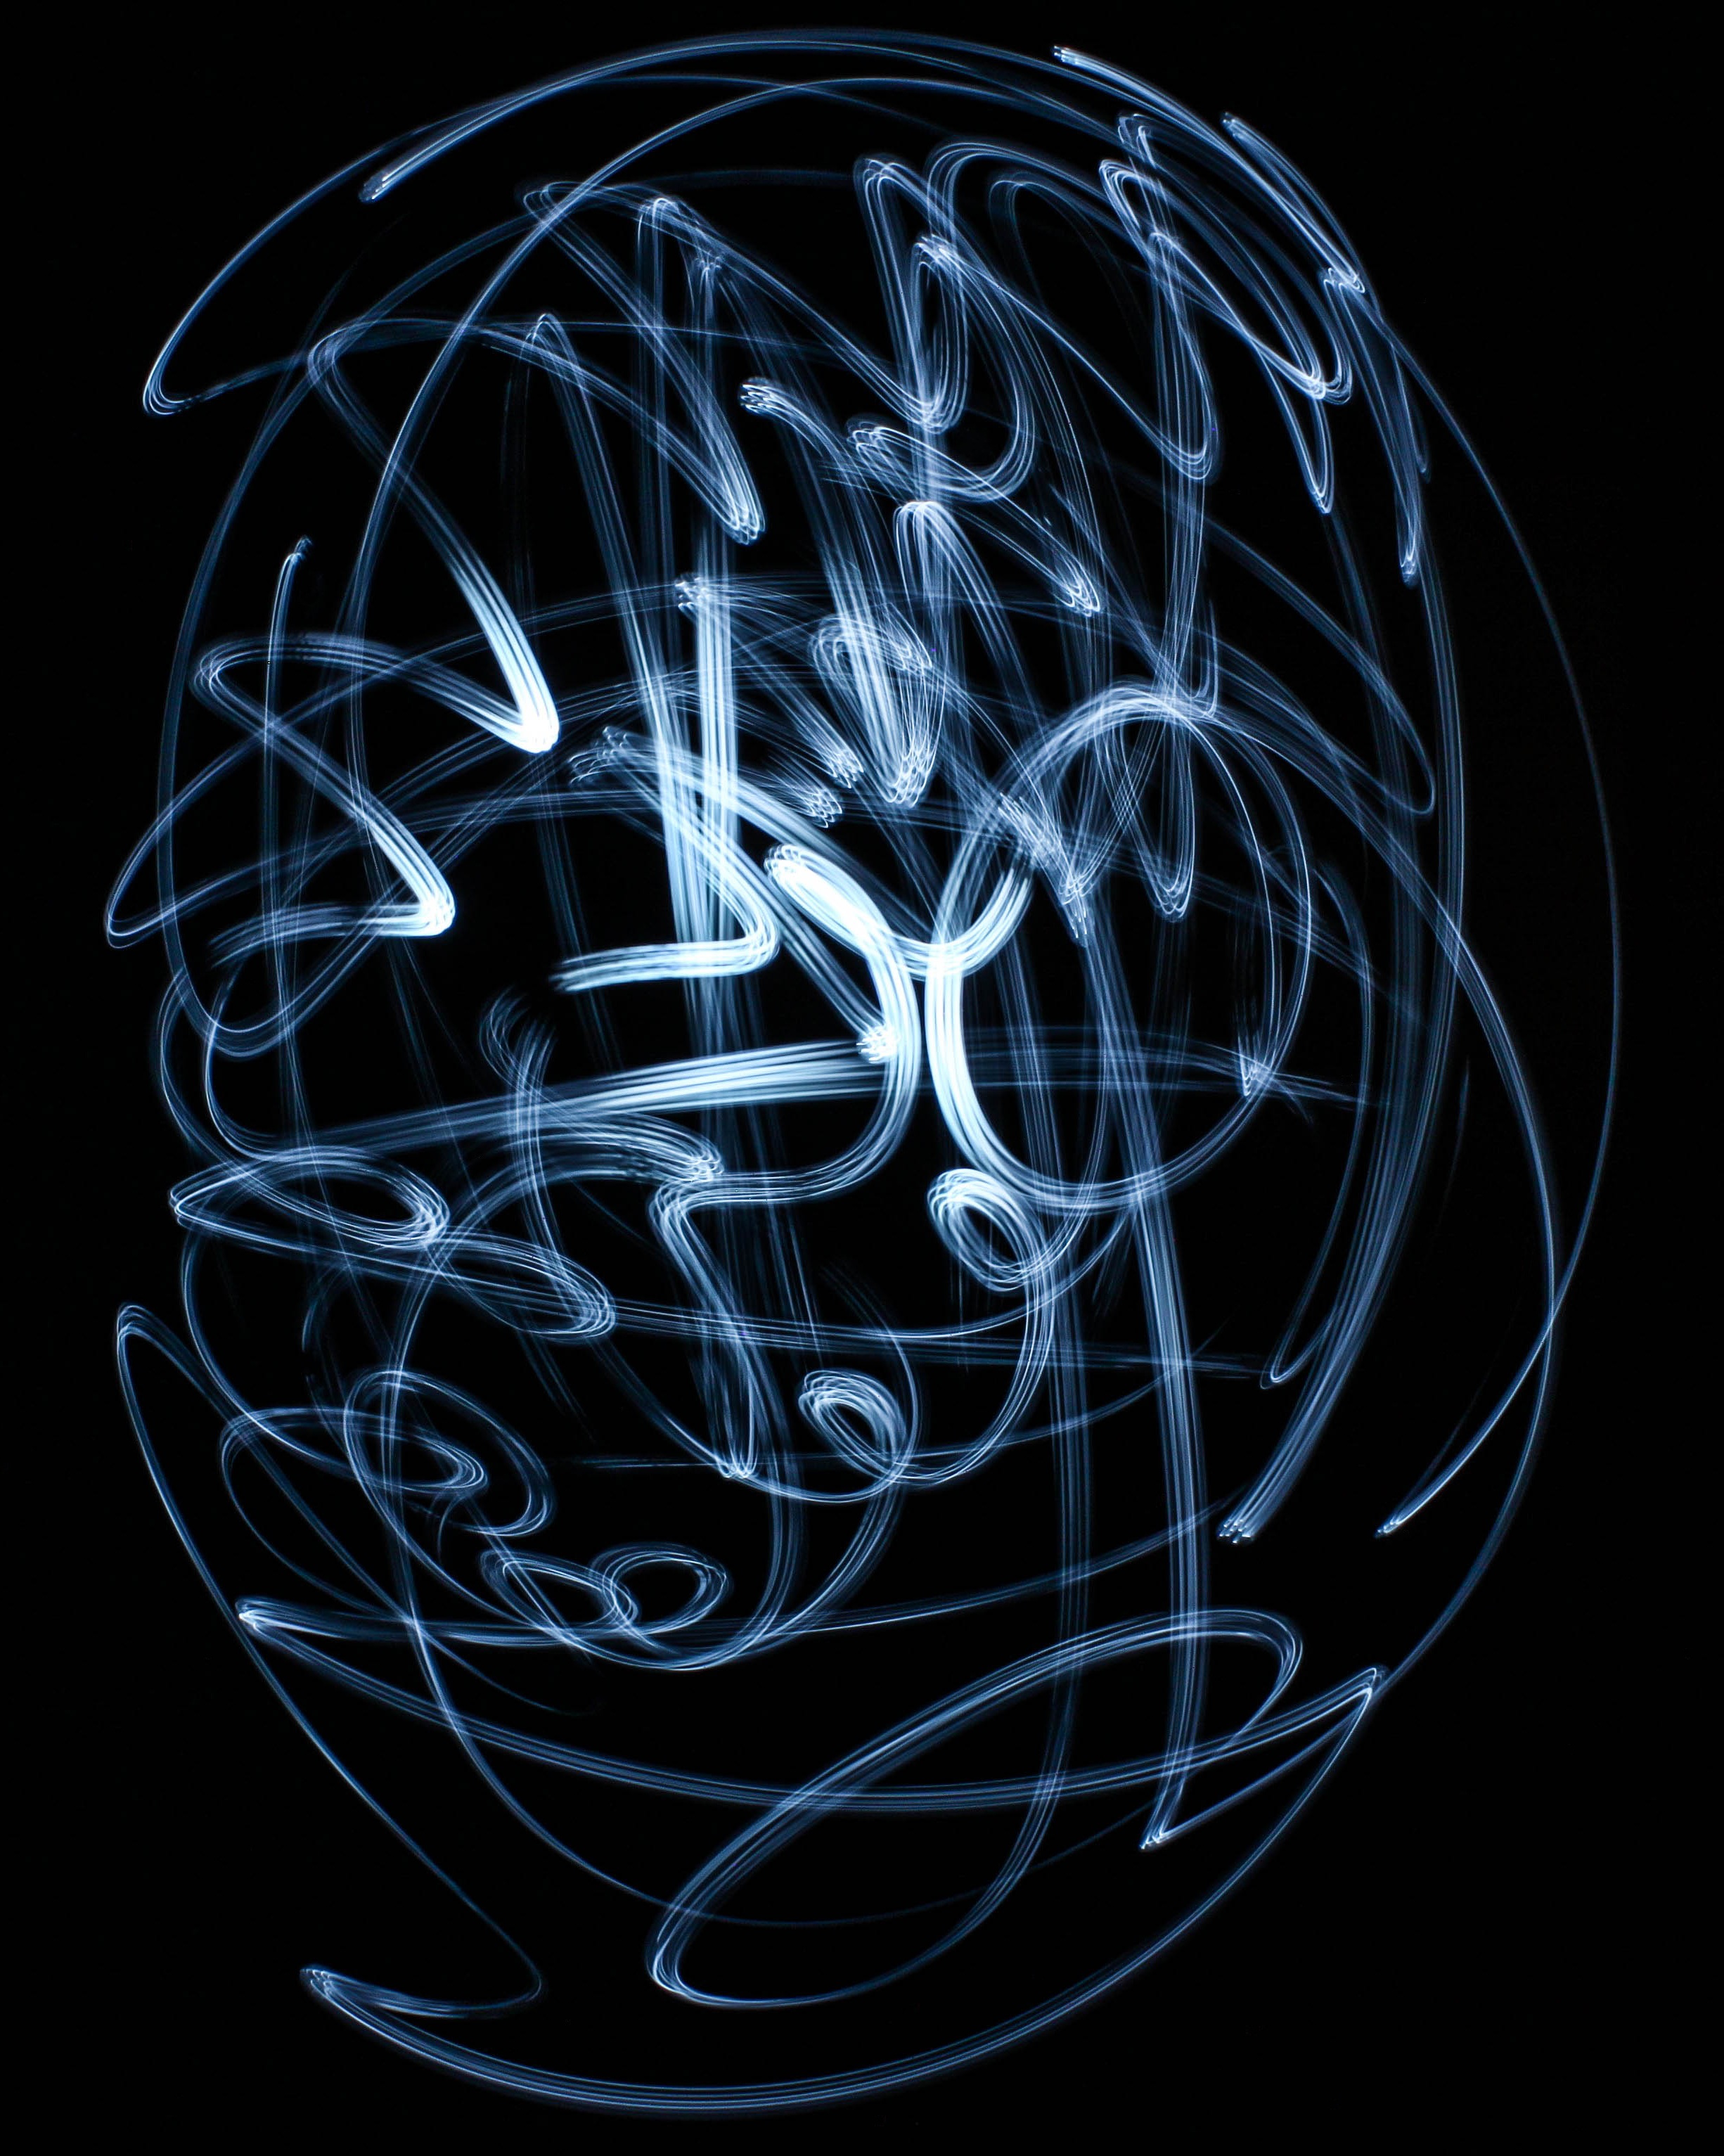
light, blur, night, number, line, shine, lamp, black, electricity, lighting, lightbulb, circle, light painting, illuminated, human body, font, flash, illustration, design, sphere, flashlight, organ, electric, shiny, searchlight, paint light, painting light